Architecture of Ethiopia

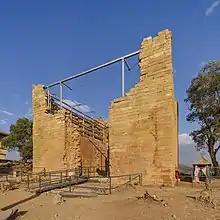
The ruin of the temple at Yeha, Tigray Region, Ethiopia.

The architecture of Ethiopia varies greatly from region to region. Over the years, it has incorporated various architectural styles and techniques.